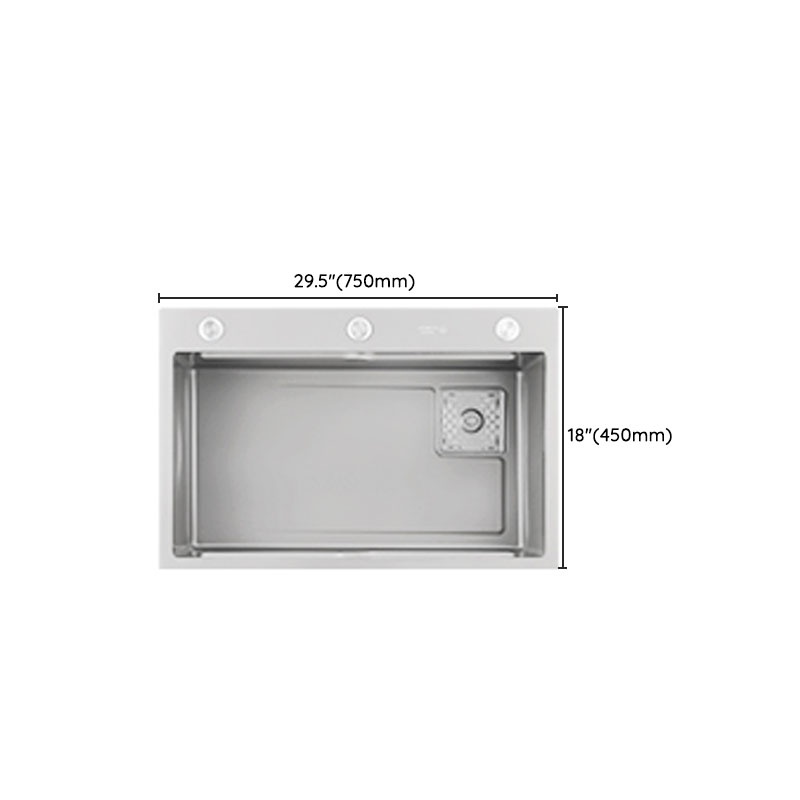
Modern Kitchen Sink Stainless Rectangular Kitchen Sink with Faucet
What is Included Popular Sizes: Standard Kitchen Sink Length: 20" - 25" 30" - 35" 25" - 30" Width: 15-20 in. Faucet Holes: 3 Hole Faucets Installation Type: Drop-In Sink Shape: Rectangular Material: Stainless Steel Number of Basins: Single Drain Placement: Center-Front Product Type: Sink Only Sink with Faucet Size: 31"L x 18"W x 9"H 31"L x\xa018"W x\xa09"H 30"L x 18"W x 9"H 26.8"L x 17.7"W x 8.7"H 26"L x 18"W x 9"H 24"L x 18"W x 9"H Feature: None Round Faucet Pull Out Faucet Finish: Stainless Steel Weights & Dimensions Overall Length - Side to Side: 31.5" (80 cm) 31" (78 cm) 29.5" (75 cm) 27" (68 cm) 25.5" (65 cm) 23.5" (60 cm) Overall Width - Front to Back: 18" (45 cm) Overall Height - Top to Bottom: 8.5" (22 cm) Basin Length - Side to Side: 31.5" (80 cm) 31" (78 cm) 29.5" (75 cm) 27" (68 cm) 23.5" (60 cm) 28" (72 cm) 25.5" (65 cm) 22.5" (57 cm) Basin Width - Front to Back: 18" (45 cm) 16.5" (42 cm) Basin Height - Top to Bottom: 8.5" (22 cm) Drain Diameter: 2" (5 cm) Features Features: Stain Resistant Scratch Resistant Sound Dampening: Yes Sink Features: Sound Dampening Object Options: Basket Strainer Colander Cutting Board Drain Assembly Faucets Soap Dispenser Faucet Included: Faucet Not Included Faucet Included Faucet Material: Copper Side Spray Included: No Faucet Finish: Nickel Number of Faucets Included: 2 Faucet Holes: With Faucet Holes Apron Included: No Shutoff Valve Included: No Overflow Hole: Overflow Hole Not Included Deck Plate Included: No Soap Dispenser Included: Soap Dispenser Not Included Soap Dispenser Included Soap Dispenser Material: Plastic Number of Soap Dispensers Included: 1 Drain Assembly Included: Yes Basket Strainer Included: Yes Basket Strainer Material: Copper Sink Grid Included: No Colander Included: Yes Number of Colanders Included: 1 Cutting Board: Yes Number of Cutting Boards Included: 1 Repair Kit Included: No Sink Caddy / Sponge Holder Included: No Dish Towel Included: No Kitchen Sink Workstation: No Short Height Divider: No Warranty Product Warranty: Yes Warranty Length: 60 Days Full or Limited Warranty: Limited
Brand: createwhite
Category: Hardware > Plumbing > Plumbing Fixtures > Sinks > Kitchen & Utility Sinks